Carvana

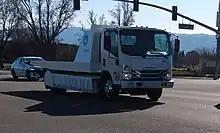
Vehicles not picked up at the vending machine are delivered by a flatbed truck

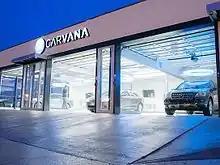
Outside of the Atlanta car vending machine

In August 2021, Carvana's Raleigh vending machine was issued a temporary ban by regulators in North Carolina due to its failure to properly conduct inspections and provide vehicle titles to customers as required by state law. Carvana continued business in Raleigh from other sites in the area and the vending machine was allowed to resume business in January 2022.